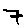
Label: 7